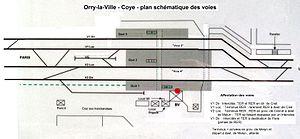
Plan schématique des voies de la gare d'Orry-la-Ville - Coye, basé sur un document SNCF.
La gare d'Orry-la-Ville - Coye est une gare ferroviaire française de la ligne de Paris-Nord à Lille, située dans la commune d'Orry-la-Ville, à proximité de Coye-la-Forêt, dans le département de l'Oise, en région Hauts-de-France.